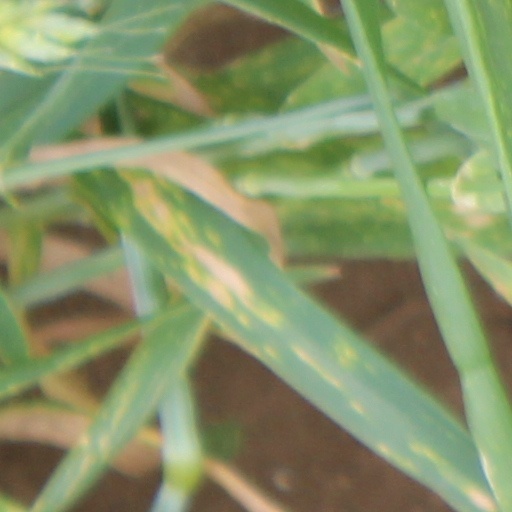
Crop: wheat